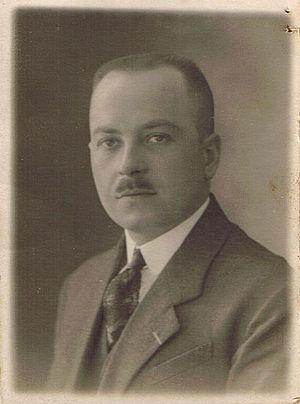
Docteur Ivan Colmant, né à Nivelles le 14 novembre 1892 et décédé à Liège le 2 septembre 1976, était un docteur en médecine et chirurgien ophtalmologue. Milicien en 1914, il fait toute la guerre dans l'Infanterie. Pendant la guerre de 1940, il s'est donné avec vigueur à la résistance.
La Médaille de l'Yser était une médaille de campagne militaire belge créée par arrêté royal le 18 octobre 1918 et décernée à ceux qui, entre le 17 et le 31 octobre 1914, faisaient partie de l'armée belge combattant le long de l'Yser qui arrêta l'avance allemande menée sous les ordres du général Erich von Falkenhayn, au coût de plus de 60,000 soldats morts ou blessés dans le processus, plus du tiers de l'effectif total de l'armée belge à l'époque.
Ivan Colmant, né à Nivelles le 14 novembre 1892 et décédé à Liège le 29 juin 1976, est docteur en médecine et chirurgien ophtalmologue.
La Médaille commémorative de la guerre 1914-1918 était une médaille commémorative de guerre créée le 21 juillet 1919 par arrêté royal et décernée aux membres des forces armées belges qui servirent pendant la Première Guerre mondiale et qui avaient droit au port de la Médaille de la Victoire.
La résistance intérieure belge, appelée en Belgique la Résistance, englobe l'ensemble des mouvements et réseaux clandestins qui durant la Seconde Guerre mondiale ont poursuivi la lutte contre le nazisme et ses relais collaborationnistes sur le territoire belge.
La famille Coart est une famille de la noblesse belge originaire de Meslin-l'Évêque dont l'ascendance prouvée remonte à 1661.
La Croix du prisonnier politique 1940-1945 était une décoration commémorative belge créée par arrêté du Régent le 13 novembre 1947. Elle était décernée aux citoyens belges qui furent arrêtés et emprisonnés par les Allemands au titre de prisonniers politiques durant la Seconde Guerre mondiale. La croix pouvait être accordée à titre posthume et portée par la veuve, la mère ou le père du défunt.